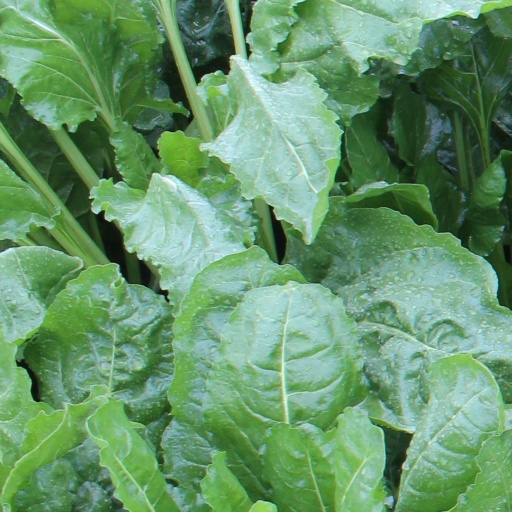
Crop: sugar beet